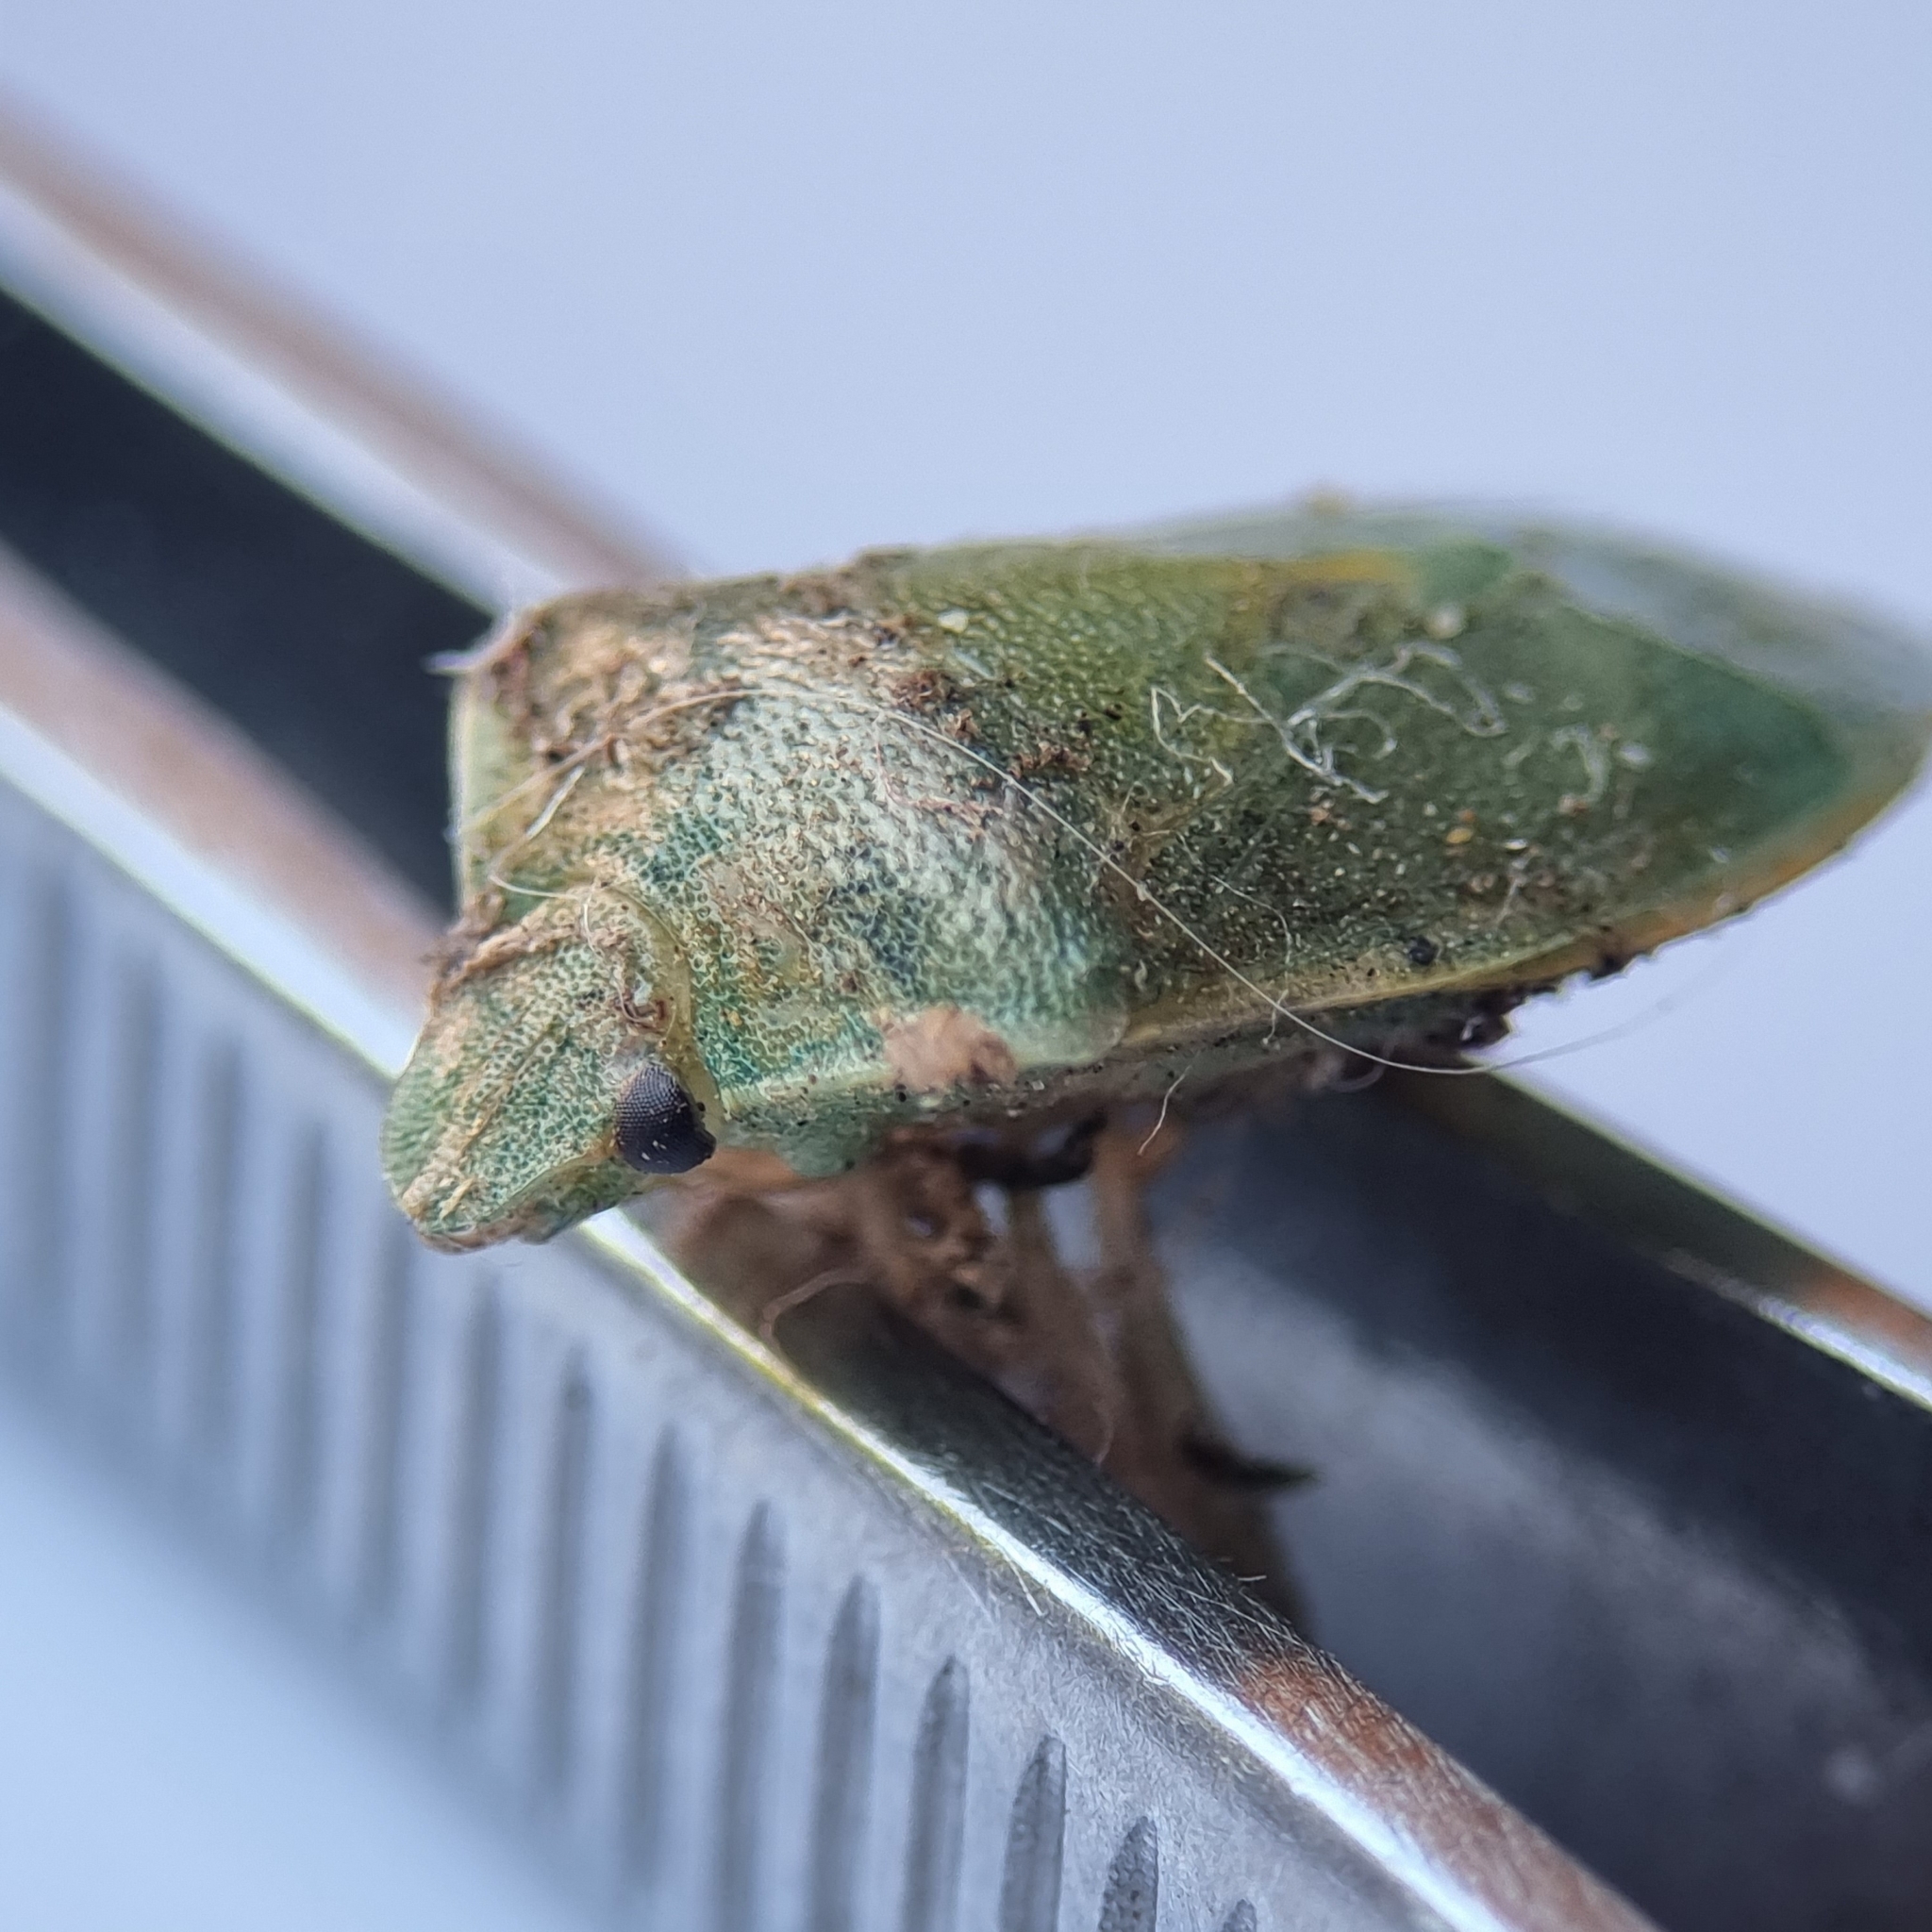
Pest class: stink_bug